Nazi-Maruttash

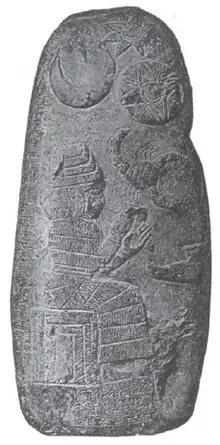
Kudurru of Nazi-Maruttaš

He is known to have made at least three Kudurru boundary stones, although the one pictured is a later stone copy made during the reign of Marduk-apla-iddina I to replace the clay original ("narū ša haṣbi") which was crushed by a falling temple wall.